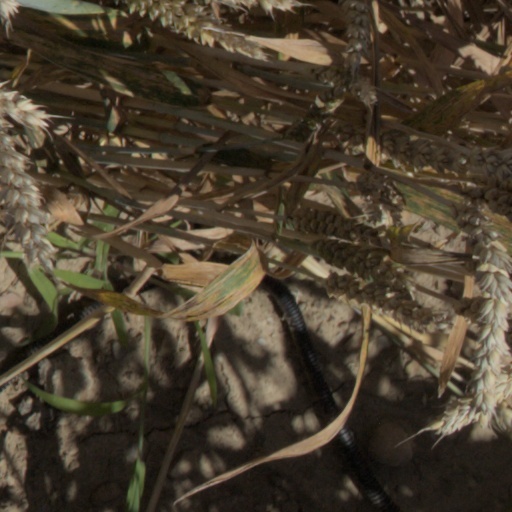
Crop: wheat